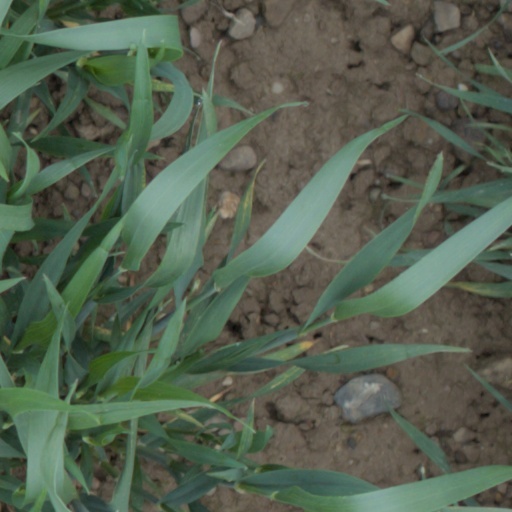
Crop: wheat